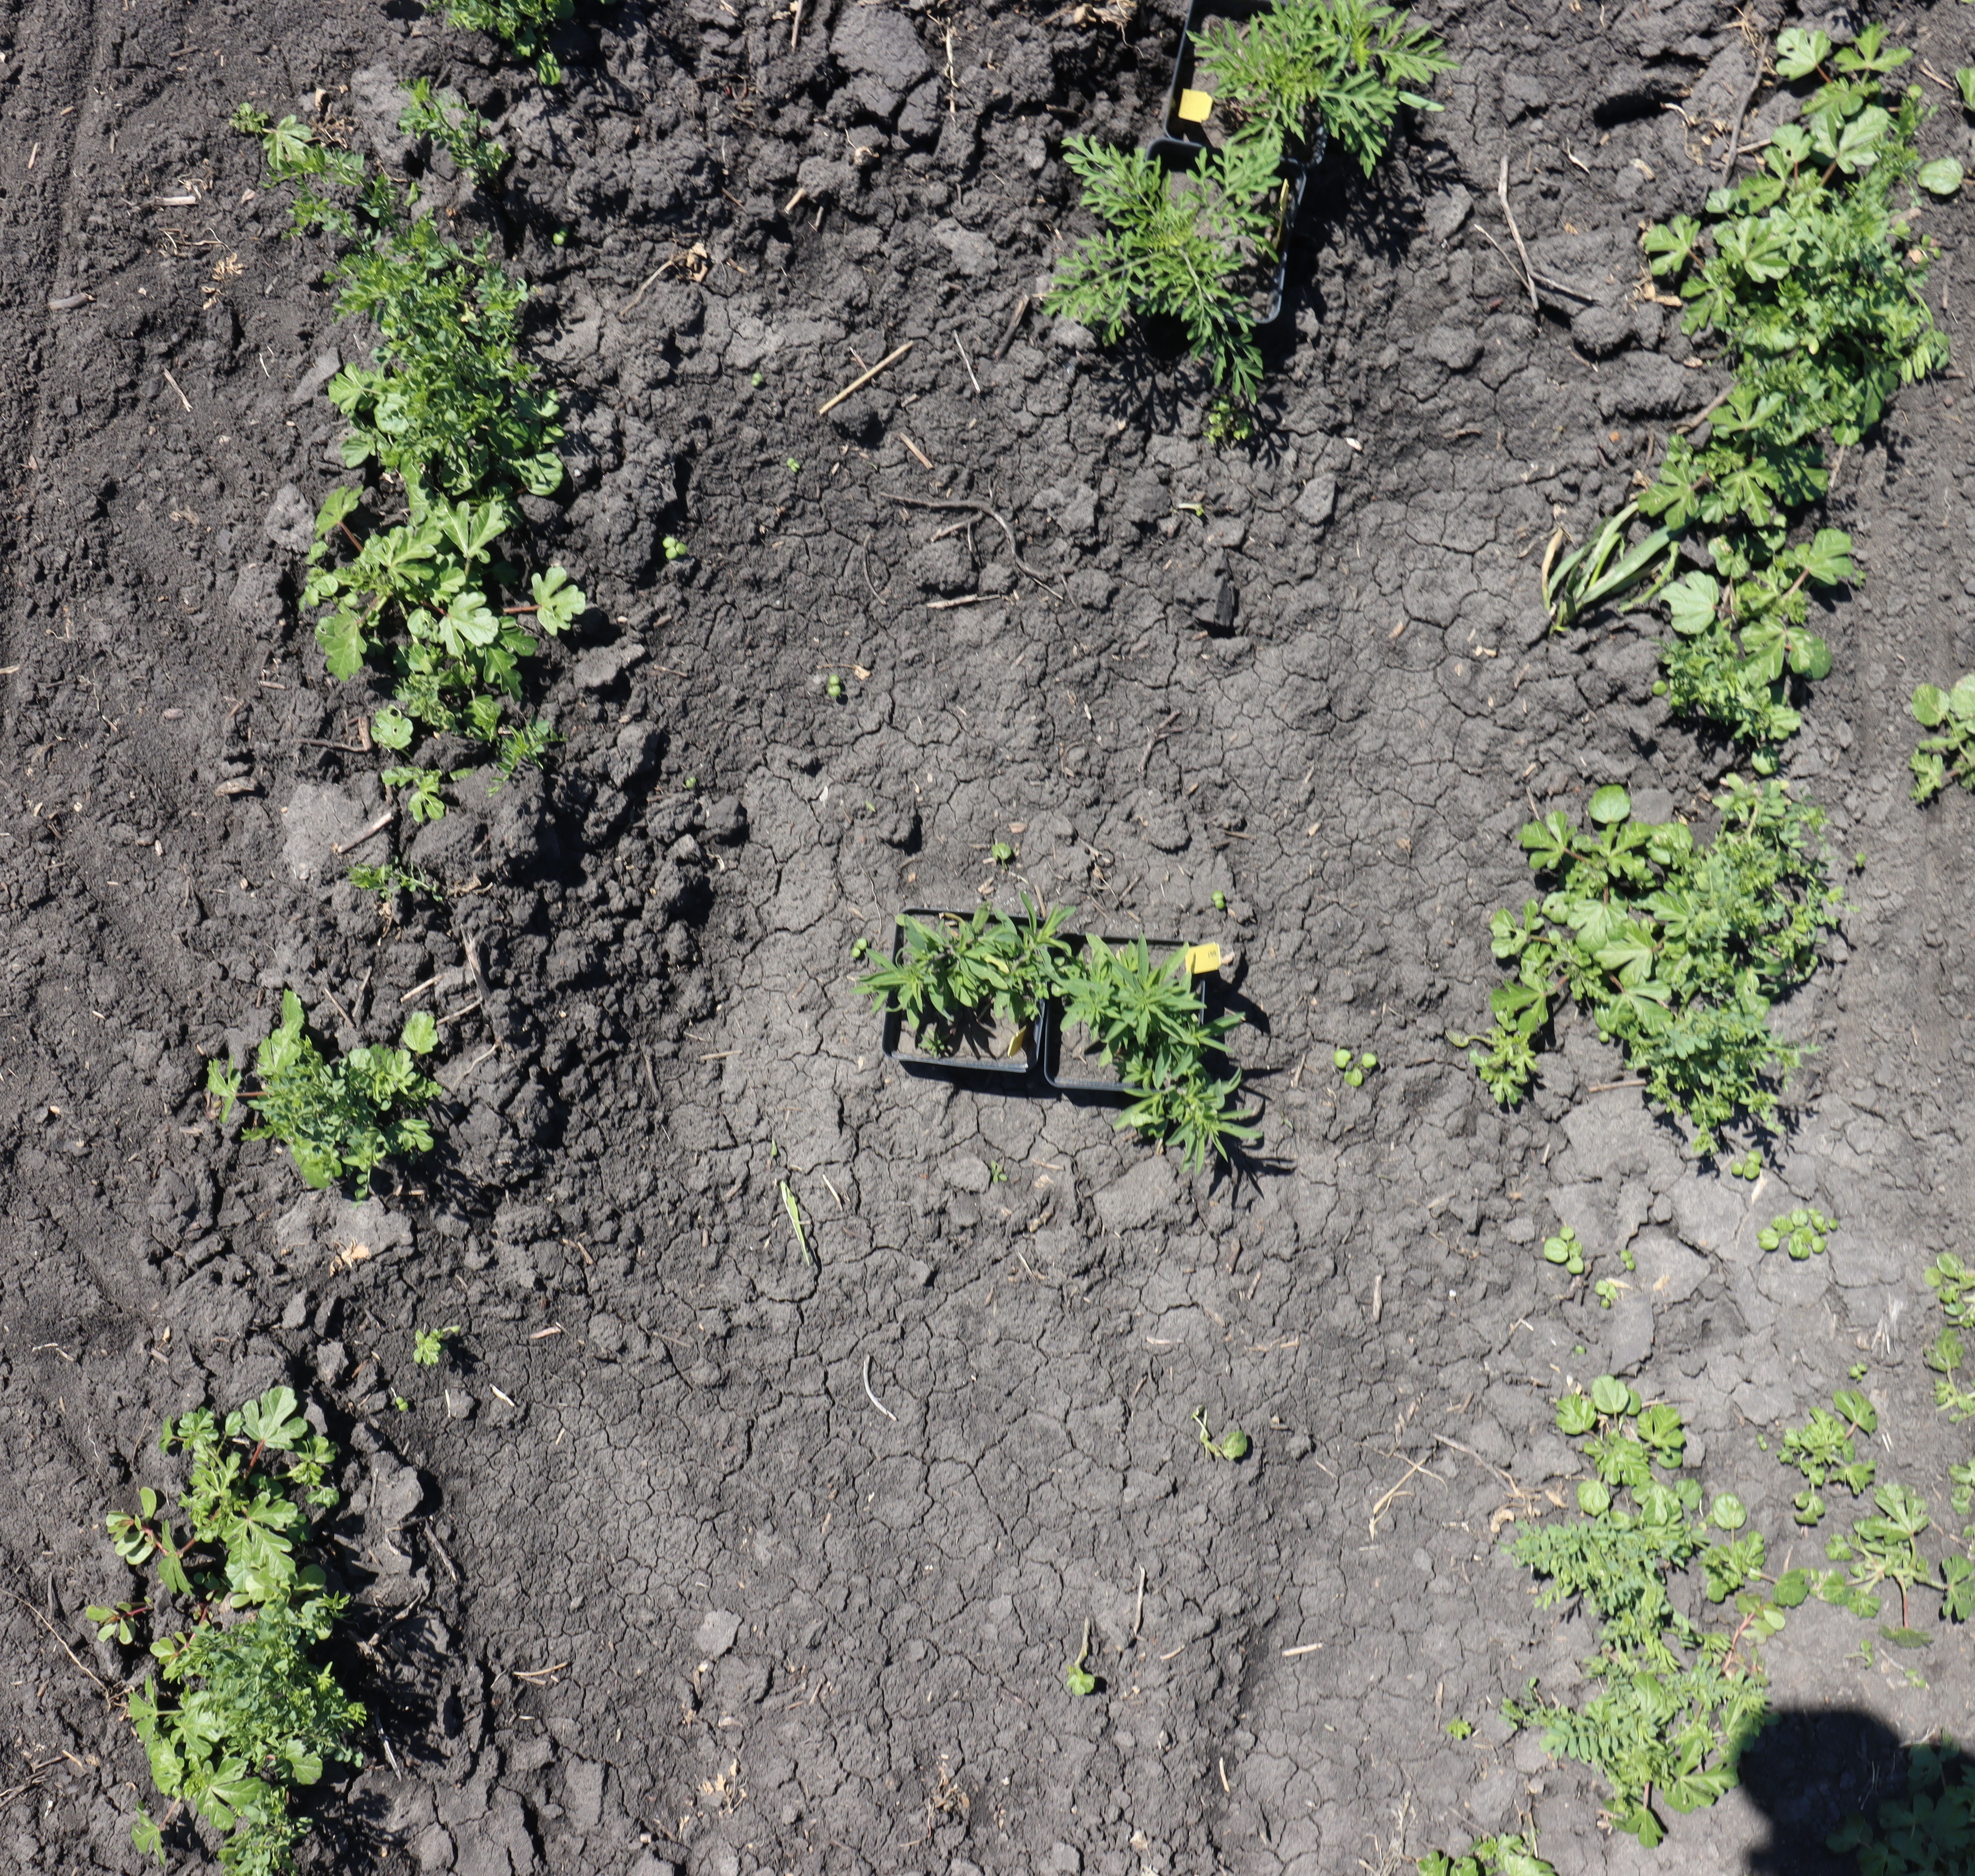
Crop: Lentil
Objects: Ragweed, Ragweed, Kochia, Kochia, Lentil, Lentil, Lentil, Lentil, Lentil, Lentil, Lentil, Lentil, Lentil, Lentil, Lentil, Lentil, Lentil, Lentil, Lentil, Lentil